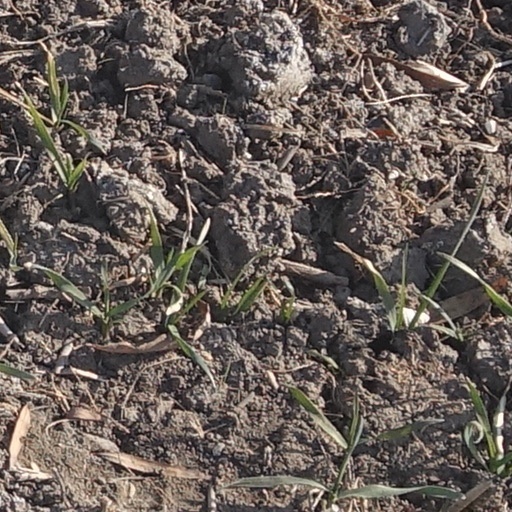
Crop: wheat